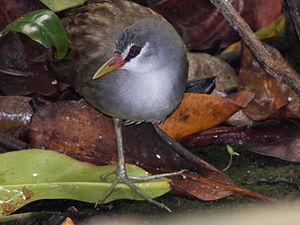
Une Marouette grise (Porzana cinerea).
La Marouette grise est une espèce d'oiseaux de la famille des Rallidae.